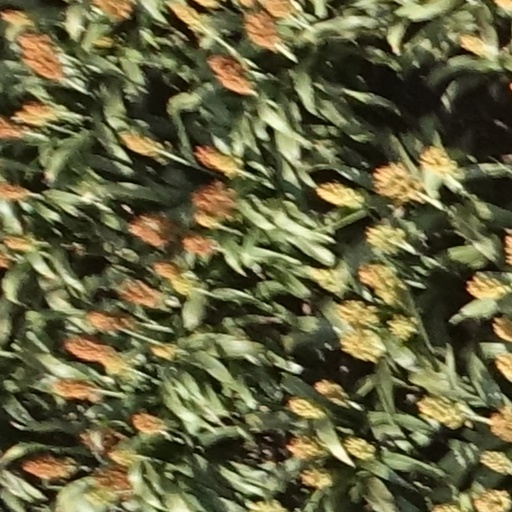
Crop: sorghum